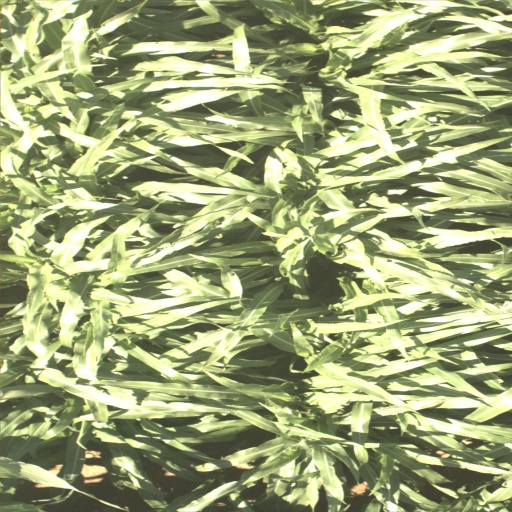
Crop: sorghum